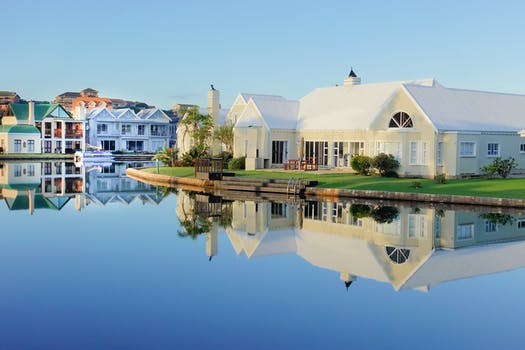
Label: No Watermark